1994 FIFA World Cup

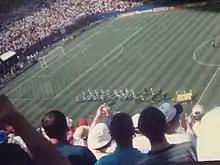
Italy and Norway getting ready to play at Giants Stadium

Group E remains the only group in World Cup history in which all four teams finished with the same points. All four teams even had the same goal difference. It began at Giants Stadium where Ray Houghton's chip ensured a shock Irish victory over the then-three-time champions Italy by 1–0, as well as gaining a measure of revenge for the previous World Cup, in which Italy both hosted and eliminated Ireland at the quarterfinal stage. The next day in Washington, Norway played its first World Cup game since 1938 and Kjetil Rekdal's goal five minutes from time proved decisive in an equally tense encounter as Norway beat Mexico.